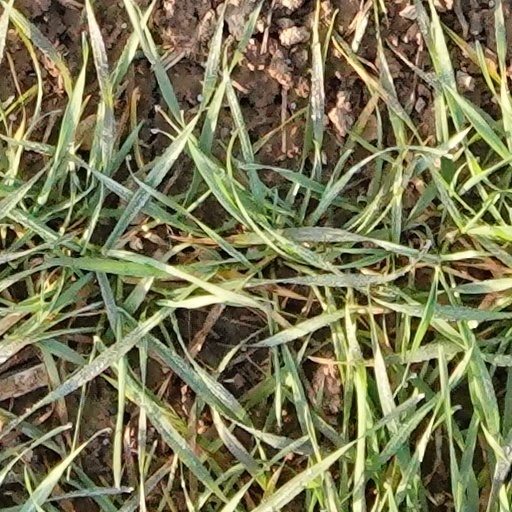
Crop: wheat